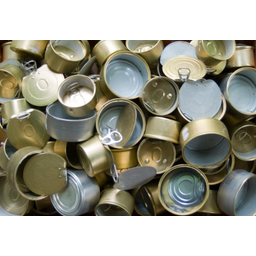
Label: metal